Ecological-Botanical Garden of the University of Bayreuth

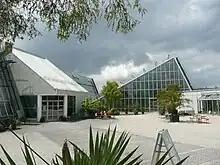
Main entrance and greenhouses of the ÖBG Bayreuth

The Ökologisch-Botanischer Garten der Universität Bayreuth (16 hectares) is a botanical garden maintained by the University of Bayreuth. It is located at Universitätsstraße 30, Bayreuth, Bavaria, Germany, and open daily except Saturday.